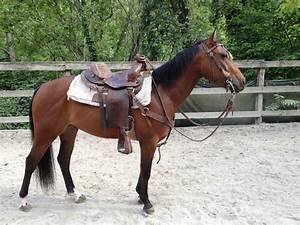
Label: cavallo